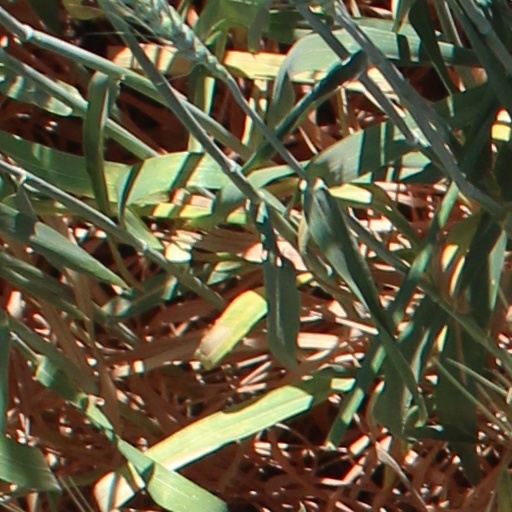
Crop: wheat